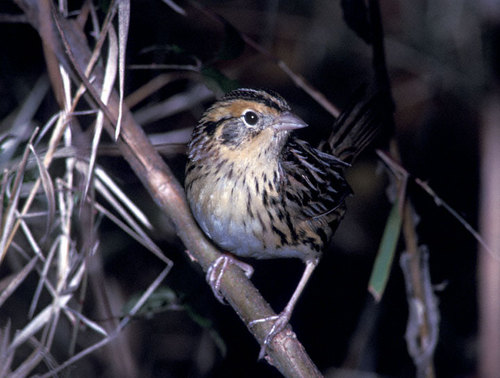
this little bird has some golden coloring around its head and is speckled in black
this white breasted bird has a short thick beak, brown and black eyebrow and brown and black wings.
this small bird has gray tarus and feet with a white eye ring, white belly, and brown breast with black and white wings
this is a bird with a white belly, yellow and black striped breast, grey cheek patch and a yellow eyebrow.
this bird is white and black in color with a brown beak, and white eye rings.
this particular bird has a purple belly and brown breast
this is a small speckled bird mostly black and white with some yellow on its head.
this bird has a multi-color appearance made of gold, black and orange tones.
this bird has a brown and black crown, brown and black primaries, and a brown belly.
this bird has a short pointed bill, with a yellow and white breast.
Species: Le Conte Sparrow